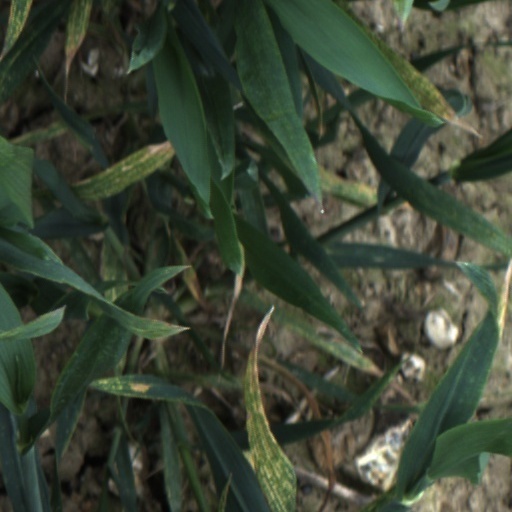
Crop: wheat